Familiar bluet

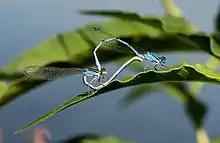
Familiar bluets mating

The familiar bluet (Enallagma civile) is a damselfly of the family Coenagrionidae, native to much of the United States and southern Canada.